Alex Jackson (footballer, born 1905)

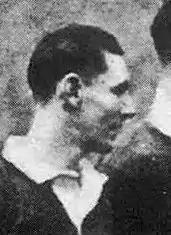
Jackson prior to the Wembley Wizards match, 1928

Alexander Skinner Jackson (12 May 1905 – 15 November 1946) was a Scottish footballer who played for clubs including Dumbarton, Bethlehem Steel, Aberdeen, Huddersfield Town, Chelsea and Nice; he won the English Football League title with Huddersfield in 1925–26. Jackson received 17 international caps for Scotland over a five-year period, and was a member of the 1928 team that became known as the 'Wembley Wizards' after defeating England 5–1 in London, scoring three of those goals.